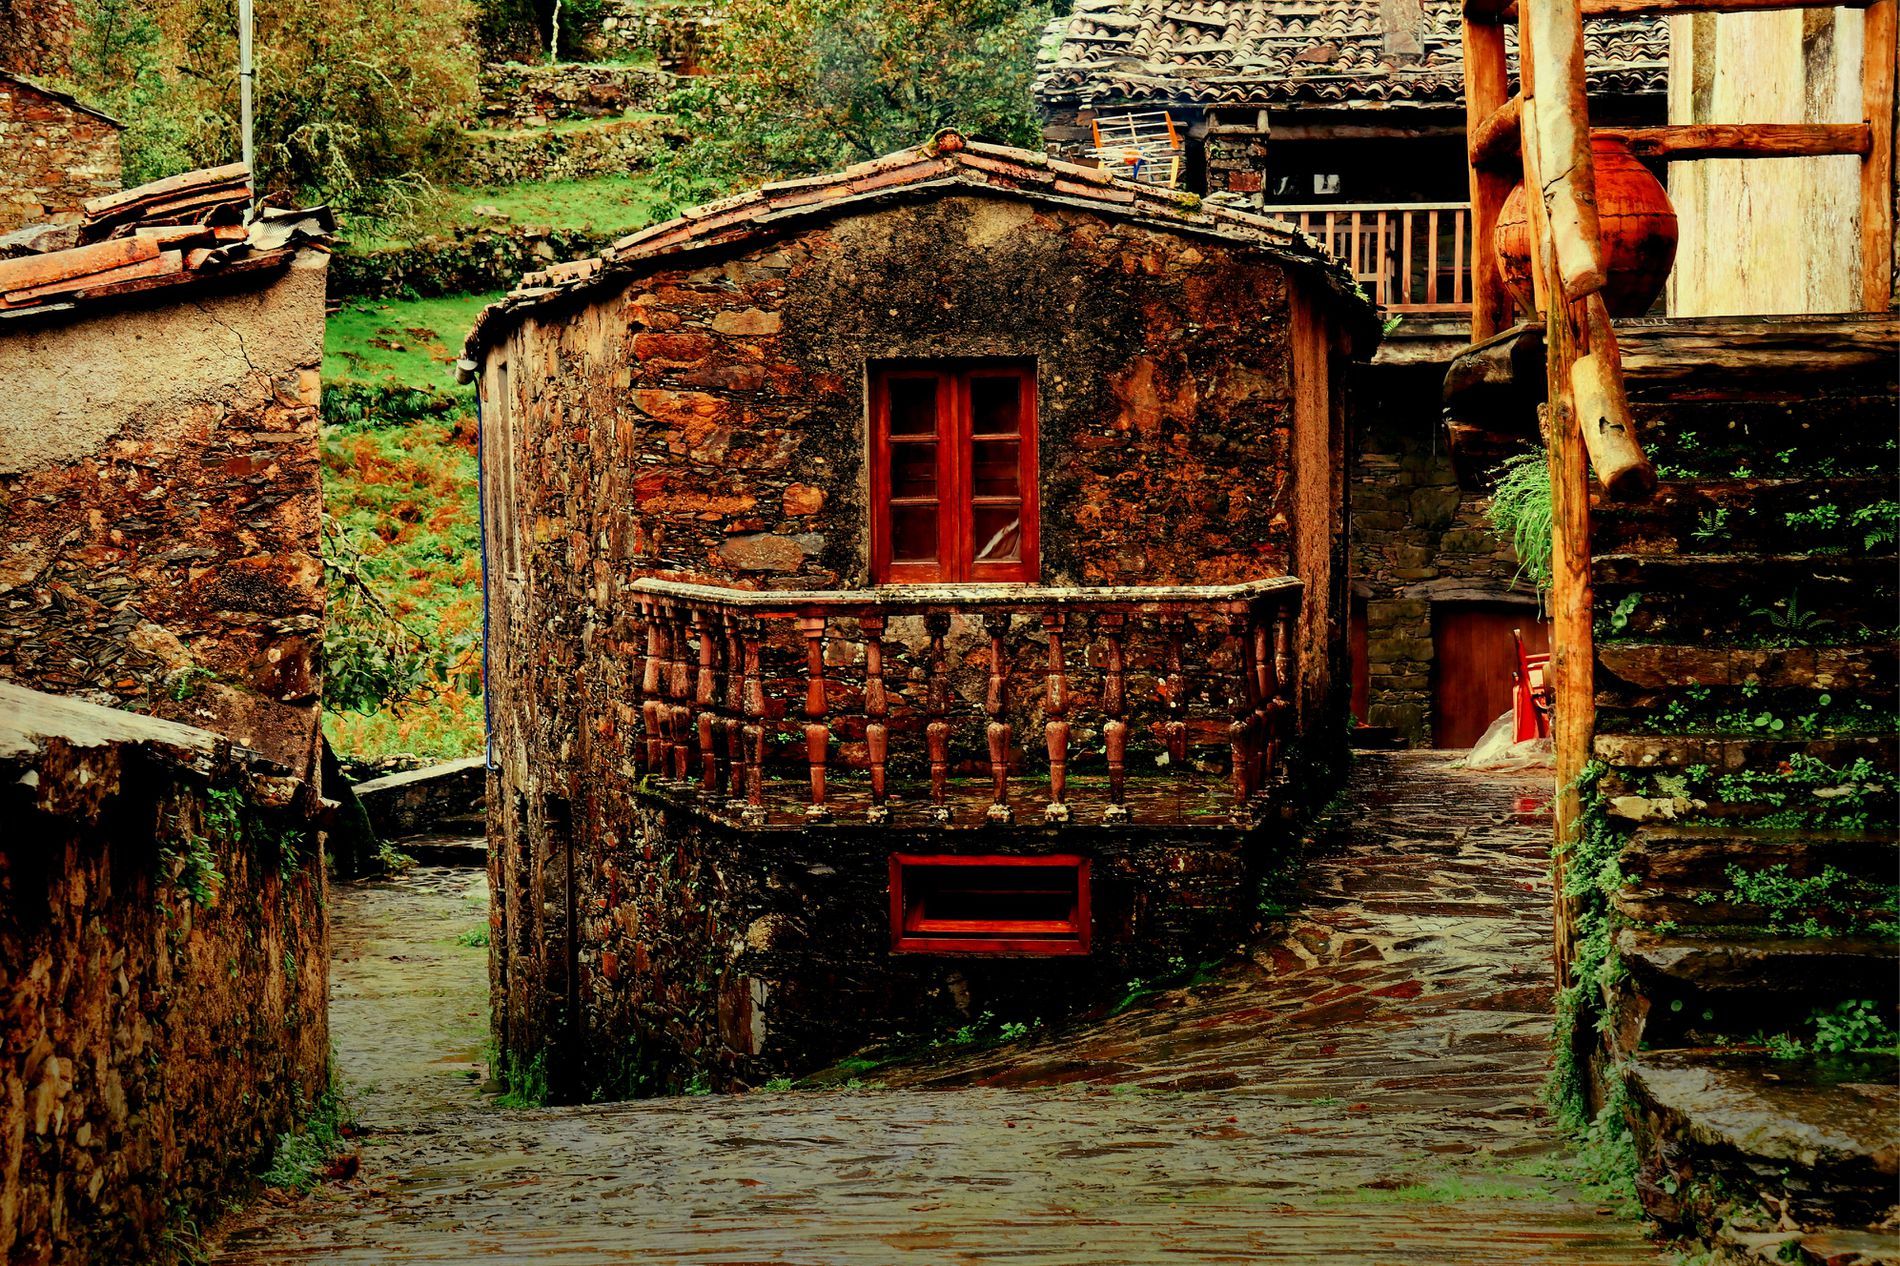
Old Stone Houses and garden
The image captures stone houses. The buildings are constructed from dark, lush green vegetation around the houses. A Walkway is between the houses. A red wheelbarrow flipped next to the building, and a green garden is in the background.
Medium shot transports us to historic stone buildings. It's a glimpse into a community built with the materials of its surroundings, some plants growing between the building stones. The image looks like from a different age.
Labels: City, Road, Street, Urban, Architecture, Building, Outdoors, Shelter, Path, Walkway, Countryside, Hut, Nature, Rural, Brick, Handrail, Flagstone, Wall, Alley, Housing, House, Cobblestone, Staircase, Cottage, Shack, Garden, Wheelborrow